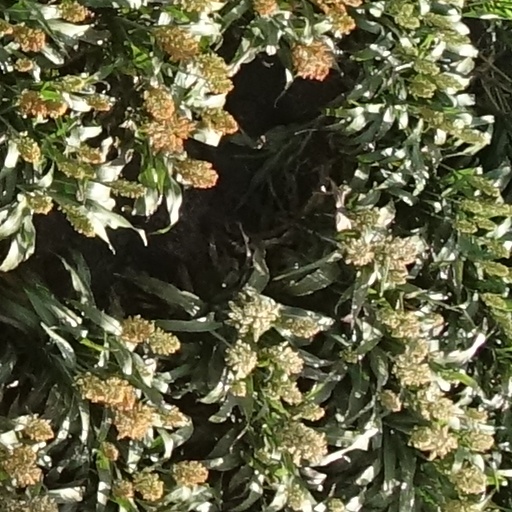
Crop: sorghum